Lens (vertebrate anatomy)

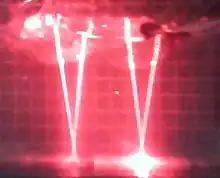
Two horse lenses suspended on water by cling wrap with 4 approximately parallel lasers directed through them. The 1 cm spaced grid indicates an accommodated, i.e. relaxed, near focus, focal length of around 6cm

Additional fibers are derived from lens epithelial cells located at the lens equator. These cells lengthen towards the front and back wrapping around fibers already laid down. The new fibers need to be longer to cover earlier fibers but as the lens gets larger the ends of the newer fibers no longer reach as far towards the front and back of the lens. The lens fibers that do not reach the poles form tight, interdigitating seams with neighboring fibers. These seams being less crystalline than the bulk of the lens are more visible and are termed "sutures". The suture patterns become more complex as more layers of lens fibers are added to the outer portion of the lens.